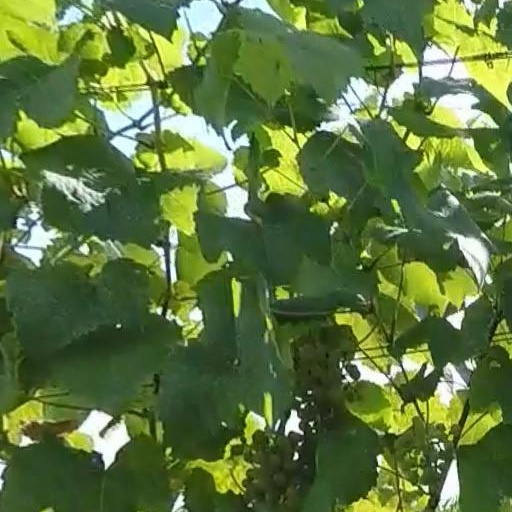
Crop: grape